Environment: real
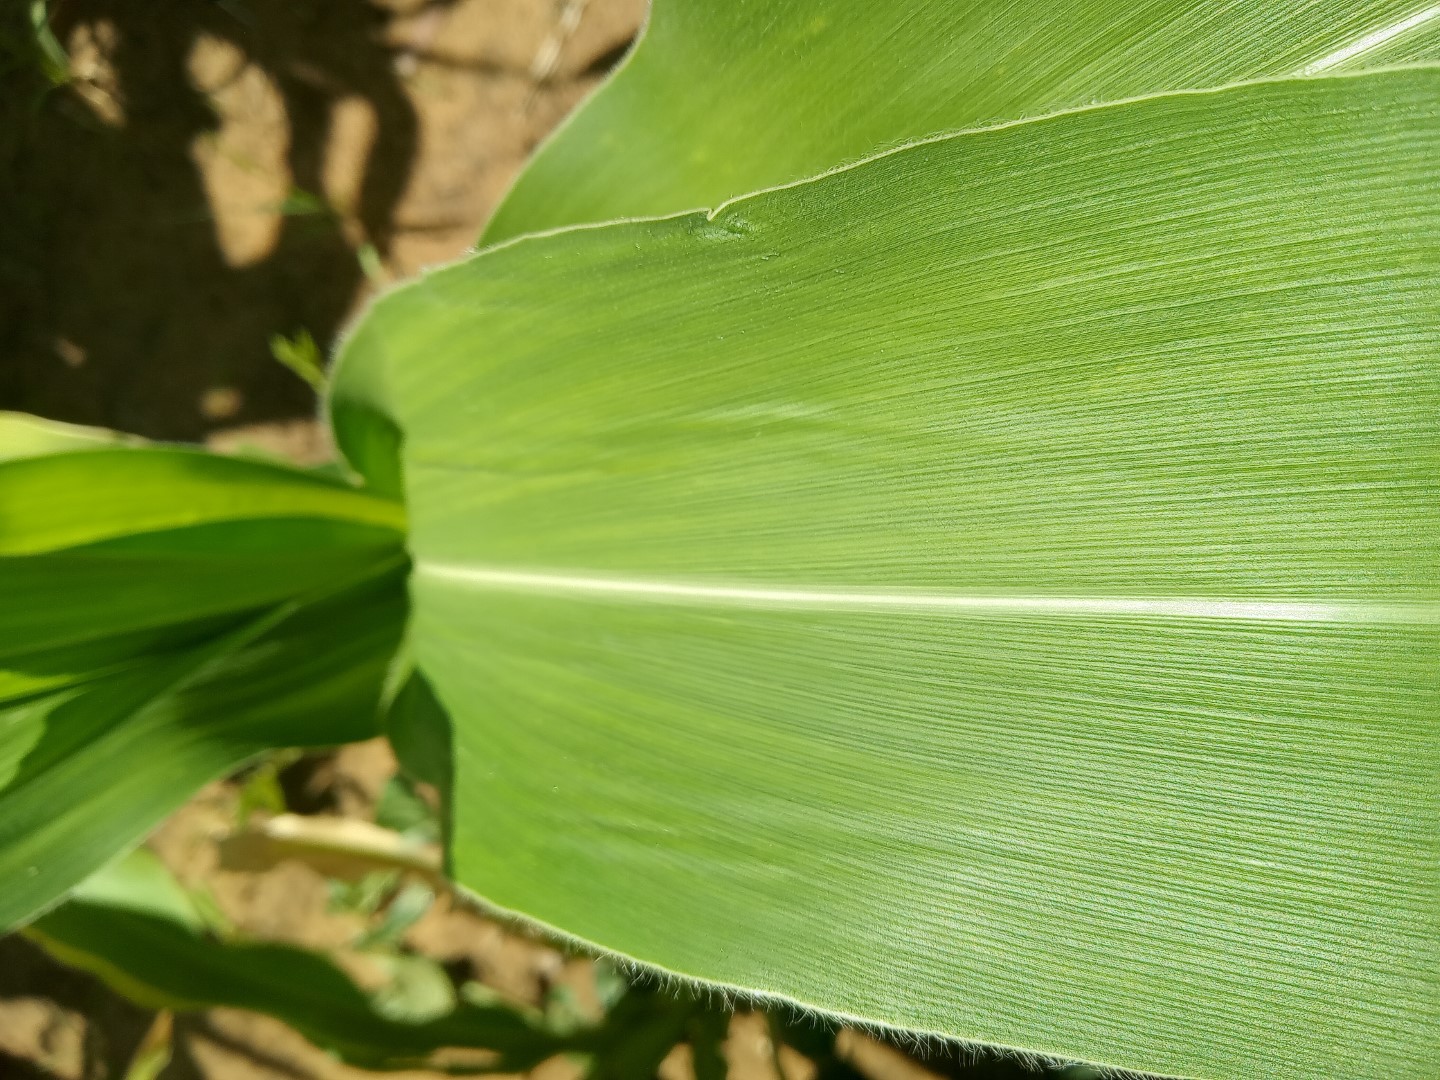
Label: healthy